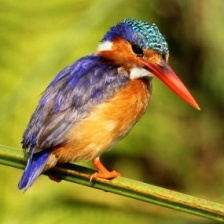
Species: MALACHITE KINGFISHER
Scientific name: CORYTHORNIS CRISTATUS